Social War (91–87 BC)

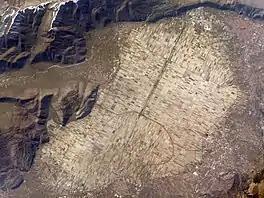
Modern image of the Fucine lake, which was drained in the 19th century. Much of the rectangular land now used for agriculture would have been inundated in ancient times. The area around the lake was strategically important and repeatedly fought over during the war.

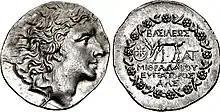
Coin depicting Mithridates VI Eupator. On the right, it displays in Greek, his title as "basileos", followed by his name. His invasion of Roman Asia in 89 BC triggered the First Mithridatic War.

Appian reports that the Italians at the start of the war mobilised some 100,000 men. Rome's Latin allies remained loyal. Rome also continued to control Capua and central Campania, which proved logistically vital. The consuls of the year, elected in a time of relative peace, were Lucius Julius Caesar and Publius Rutilius Lupus. The two men had access to experienced legates, both veteran commanders of the wars against Jugurtha and the Cimbri: Gaius Marius and Lucius Cornelius Sulla.